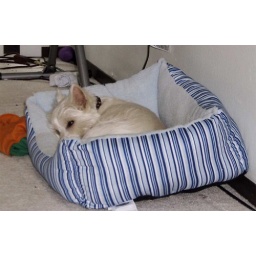
Sleepy boy in his bed